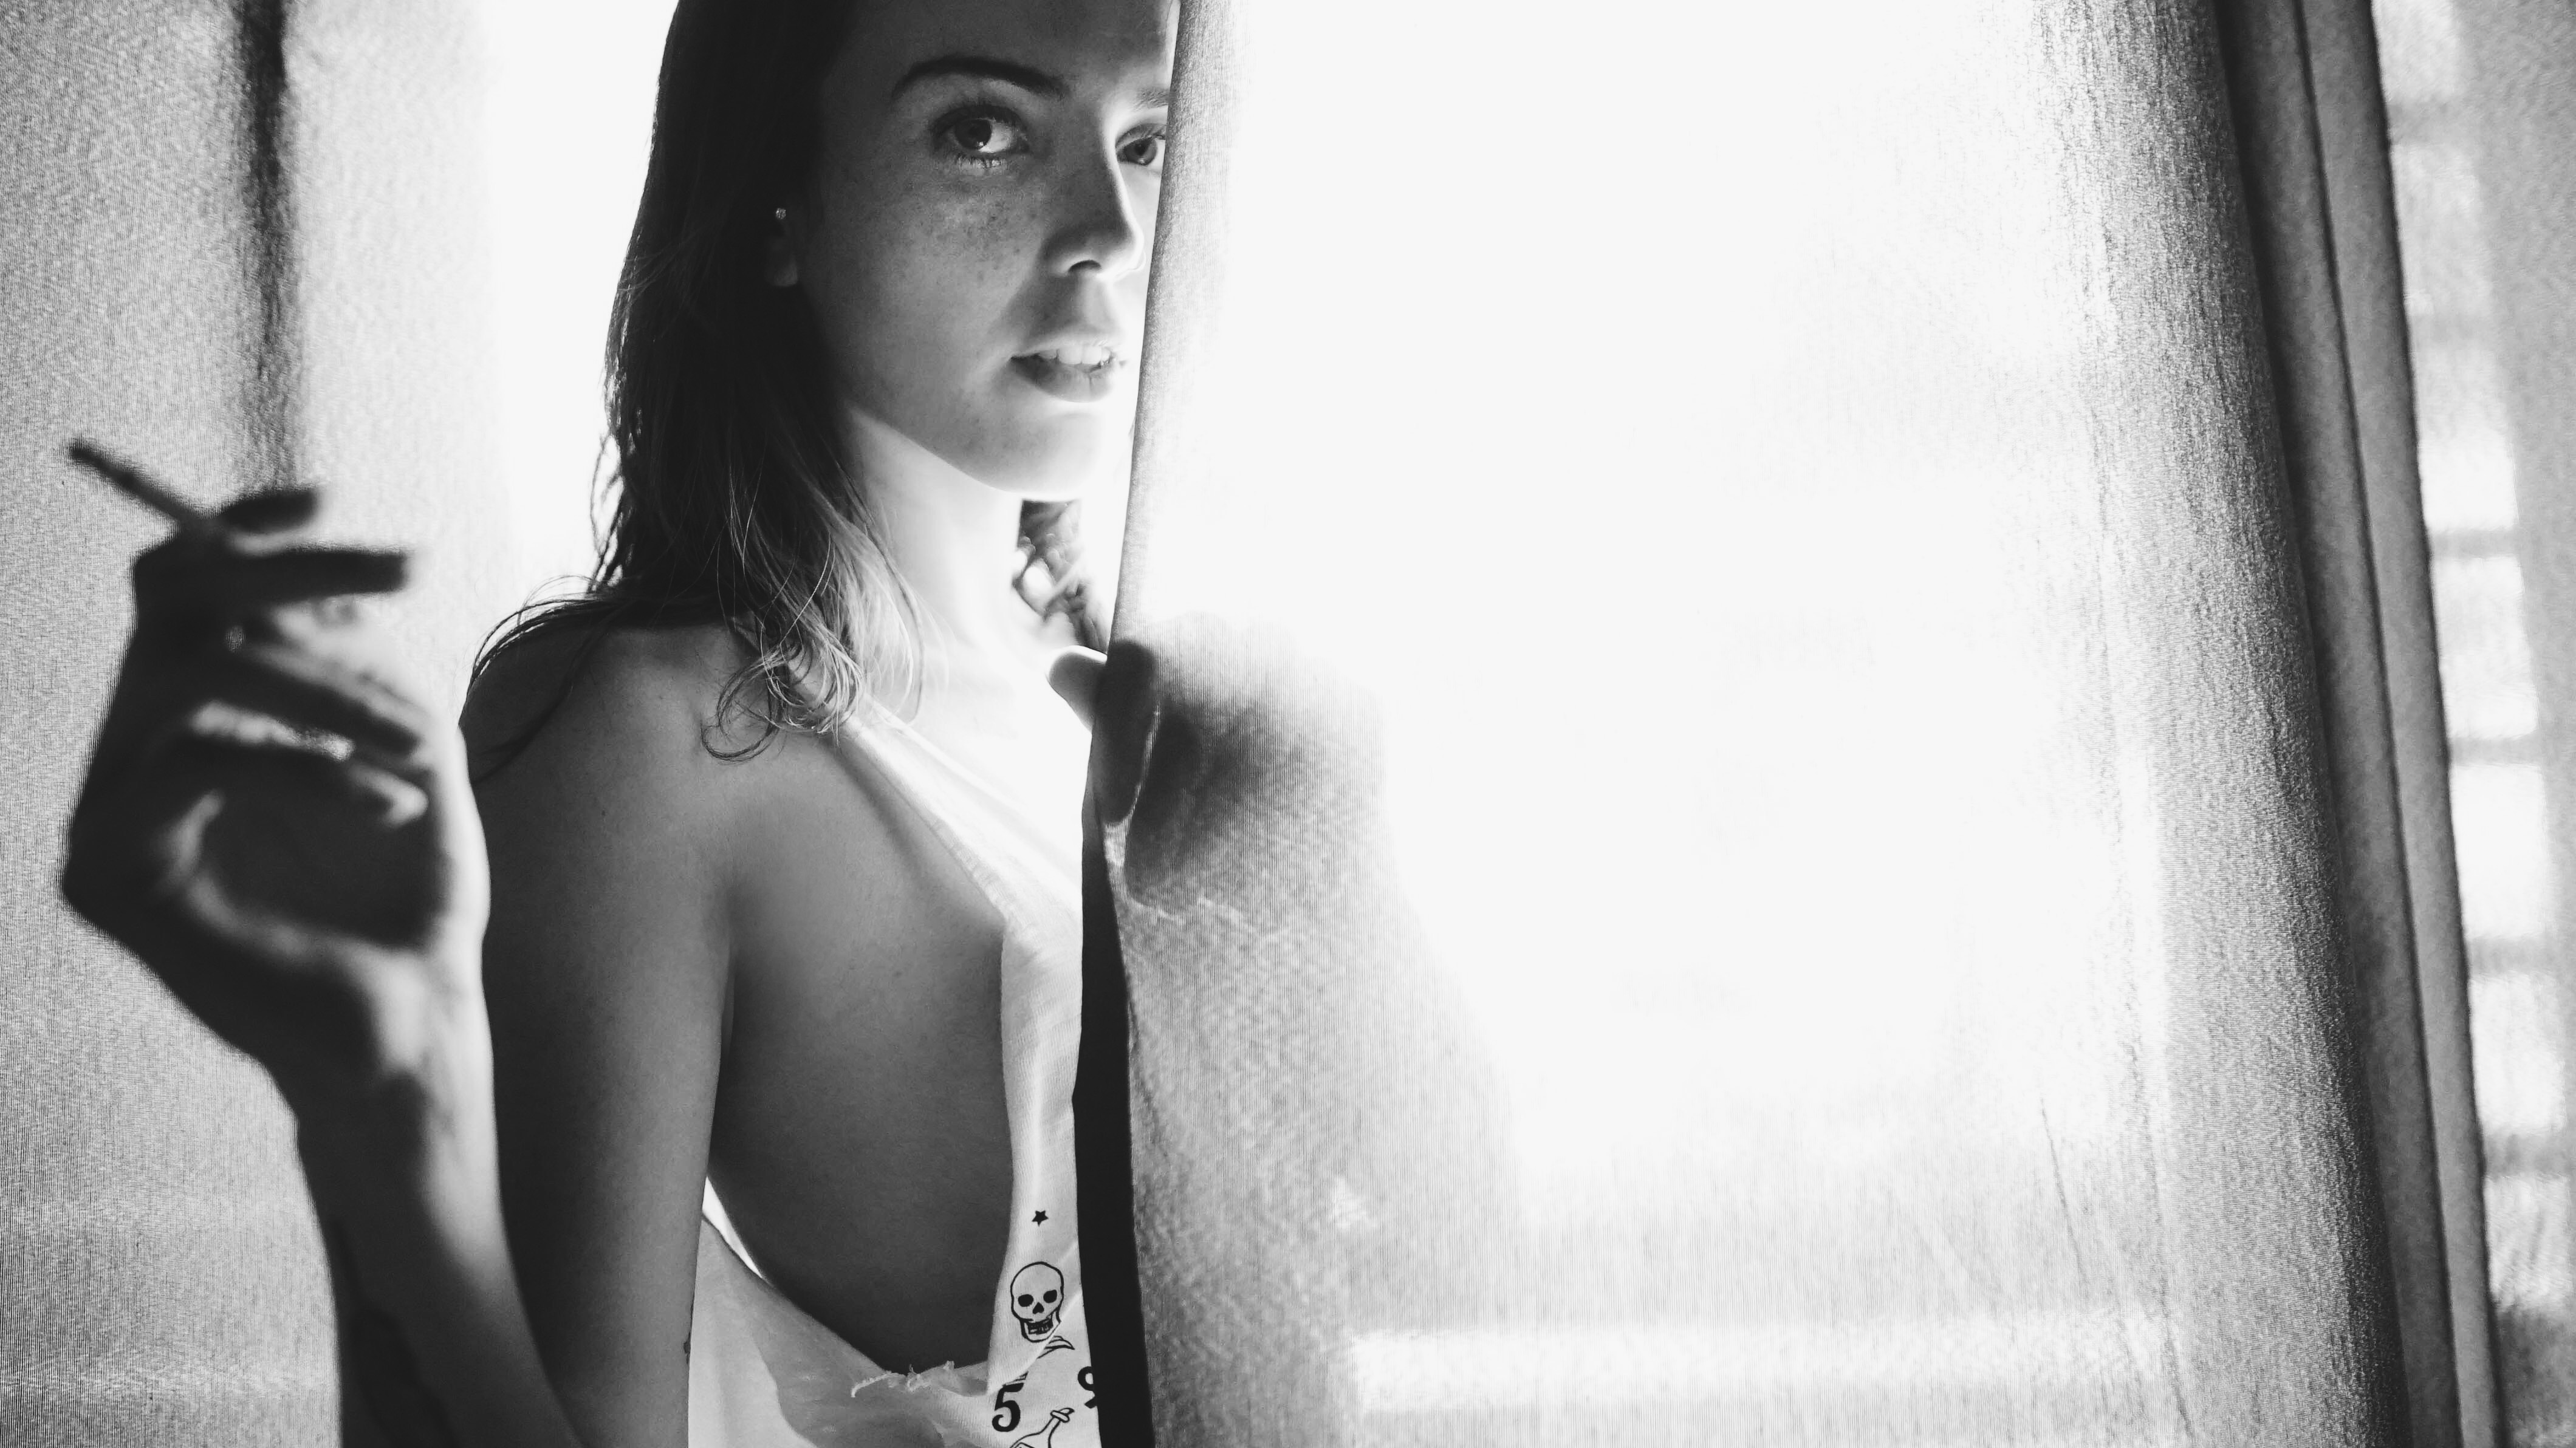
person, black and white, girl, woman, white, photography, female, portrait, model, fashion, black, monochrome, lady, photograph, beauty, photo shoot, monochrome photography, portrait photography